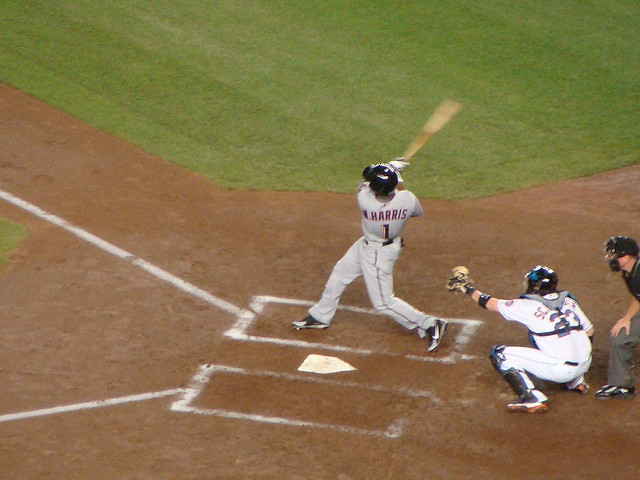
user: Given an image and a question. Answer the question in a short answer. Question: Is this player in the major league or minor league? Short Answer:
assistant: major